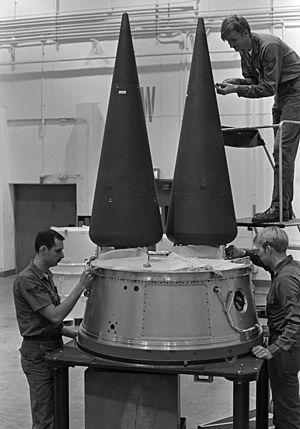
Le Air Force Global Strike Command, abrégé en Global Strike Command, est un commandement majeur de l'United States Air Force qui prend en compte les missions nucléaires de l'Armée de l'air des États-Unis à partir d'août 2009 qui sont dévolu à l'Air Force Space Command et à l'Air Combat Command jusqu'à cette date.
Malmstrom Air Force Base est une base de l'United States Air Force située dans le Montana.